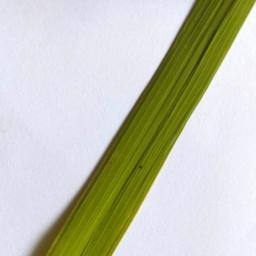
Label: Rice___Healthy